Car 54, Where Are You?

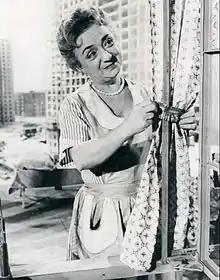
Molly Picon as a guest star in "Occupancy, August 1st" (1962)

Several New York-based celebrities, including Hugh Downs, Mitch Miller, Jan Murray, and Sugar Ray Robinson, appeared as themselves. Among others cast in various episodes are: